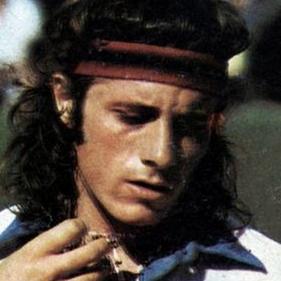
Age: 22